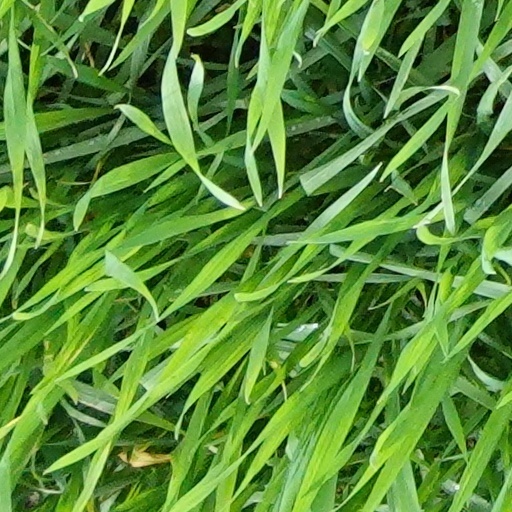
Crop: wheat